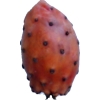
Label: cactus_fruit_red